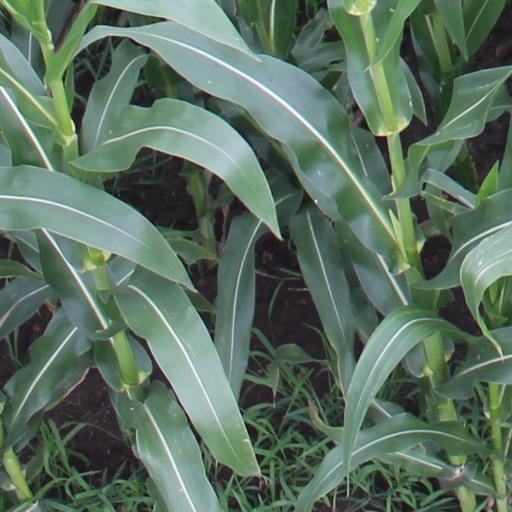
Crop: maize; corn